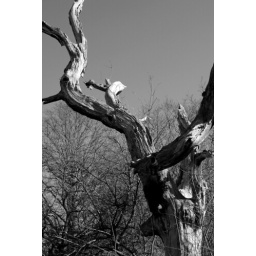
Converted to black and white in PaintShop Pro with contrast increased by 10%